Viipuri Province

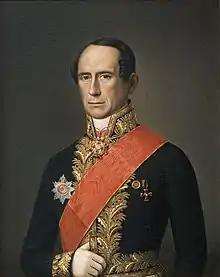
Carl Gustaf Mannerheim, Governor 1834–1839

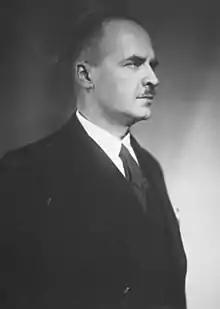
Antti Hackzell, Governor 1918–1920

Both the second President of Finland Lauri Kristian Relander and Carl Gustaf Mannerheim, grandfather of the sixth President, Carl Gustaf Emil Mannerheim, were governors of Viipuri province.